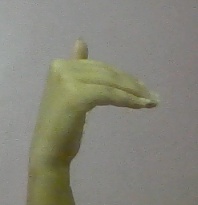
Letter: khaa